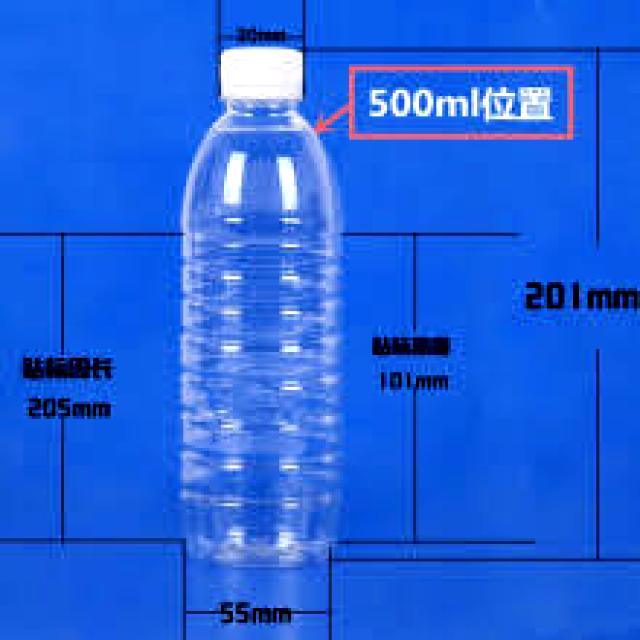
Label: Plastic